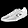
Label: Sneaker